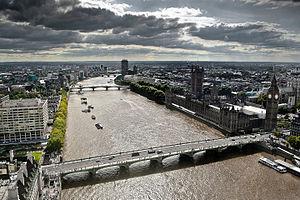
Le palais de Westminster, également désigné sous le nom de Chambres du Parlement, est le lieu où siège le Parlement du Royaume-Uni : la Chambre des communes et la Chambre des lords. Le palais borde la rive nord de la Tamise et se situe au centre de la ville, dans l'arrondissement londonien de la cité de Westminster.